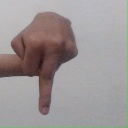
अक्षर: प